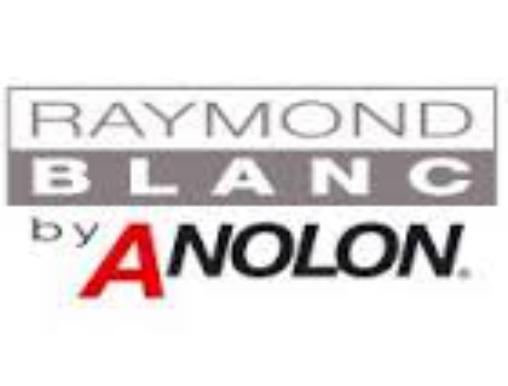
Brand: anolon
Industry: Necessities